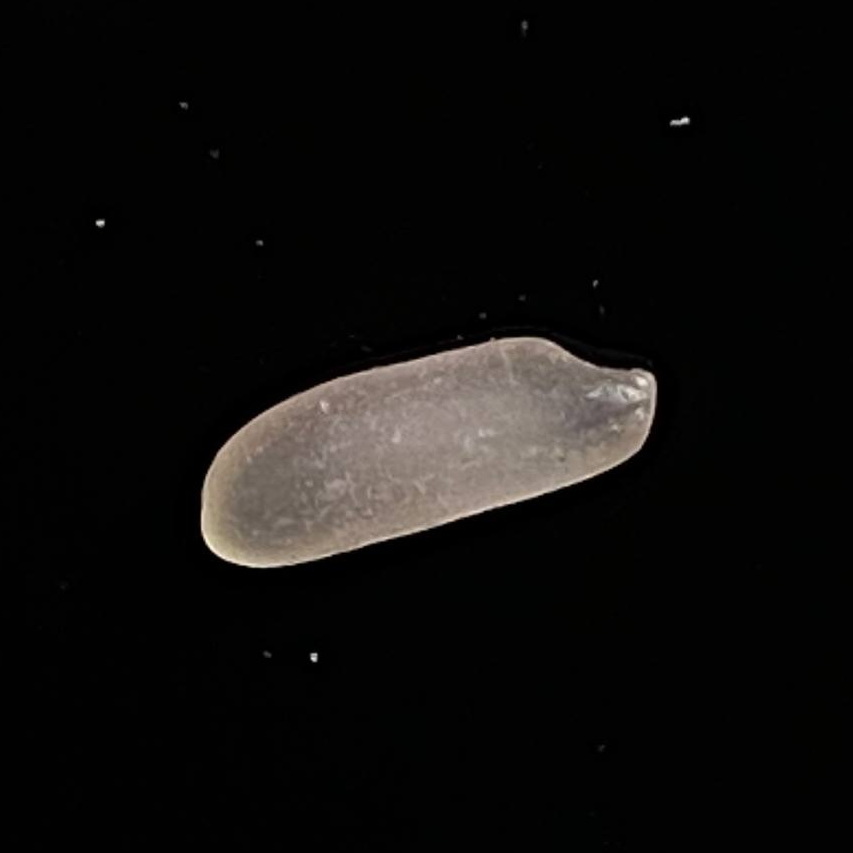
Rice variety: BR29